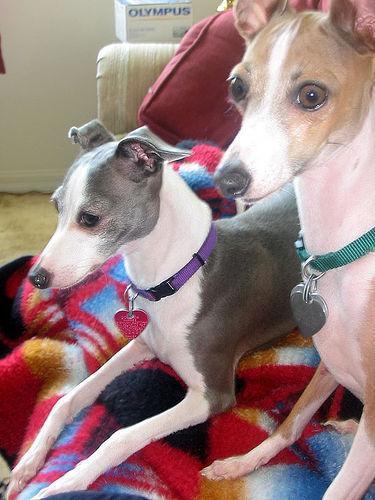
Italian_greyhound